Frank Clarke (pilot)

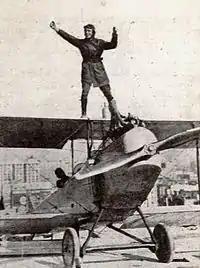
From a 1921 magazine noting a stunt for "Stranger Than Fiction" (1921)

Frank Clarke (29 December 1898 – 12 June 1948) was a Hollywood stunt pilot, actor, and military officer. His most prominent role was as Leutnant von Bruen (and double for von Richthofen in combat scenes) in the 1930 production "Hell's Angels", but he flew for the camera and performed stunts in more than a dozen films in the 1930s and 1940s. Clarke was killed in an aircraft crash near Isabella, California, in 1948.